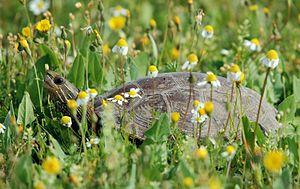
Mauremys caspica est une espèce de tortues de la famille des Geoemydidae.